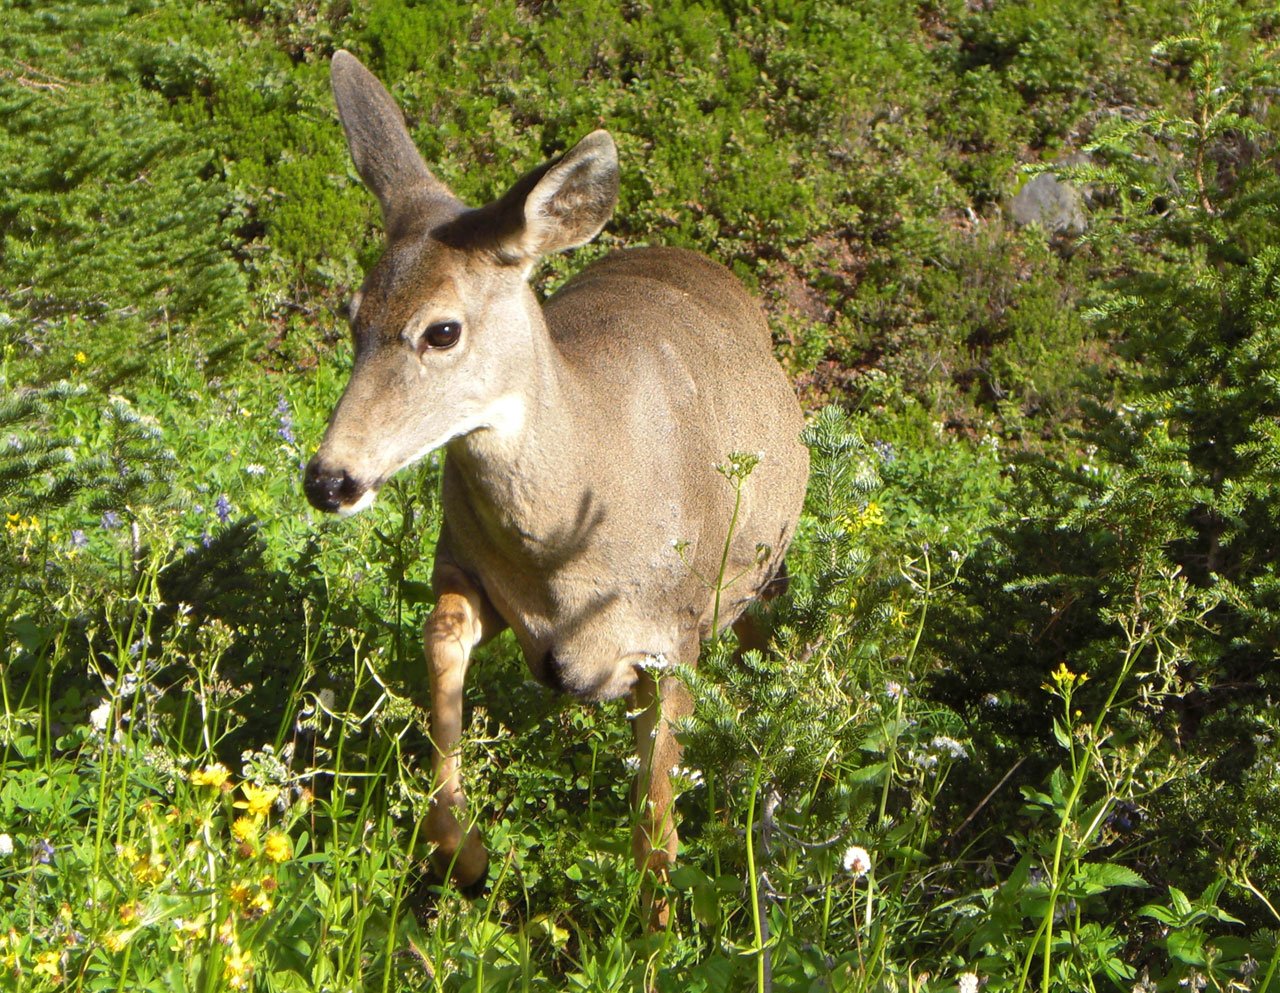
mountain, meadow, wildlife, deer, paradise, grazing, park, mammal, fauna, fawn, doe, mount, vertebrate, kudu, buck, rainier, white tailed deer